Mamushi

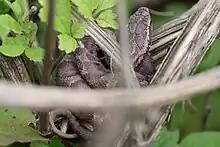
A mamushi lurking in a bush a little above ground-level, waiting to ambush passing prey

It is typically an ambush predator that uses its excellent camouflage to hide itself in vegetation or leaf litter. It hunts and eats mainly rodents, but also small birds, lizards, and insects. It is often found in and around farmland due to the associated rodent populations.